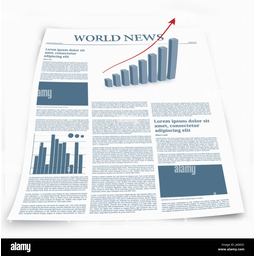
Label: paper